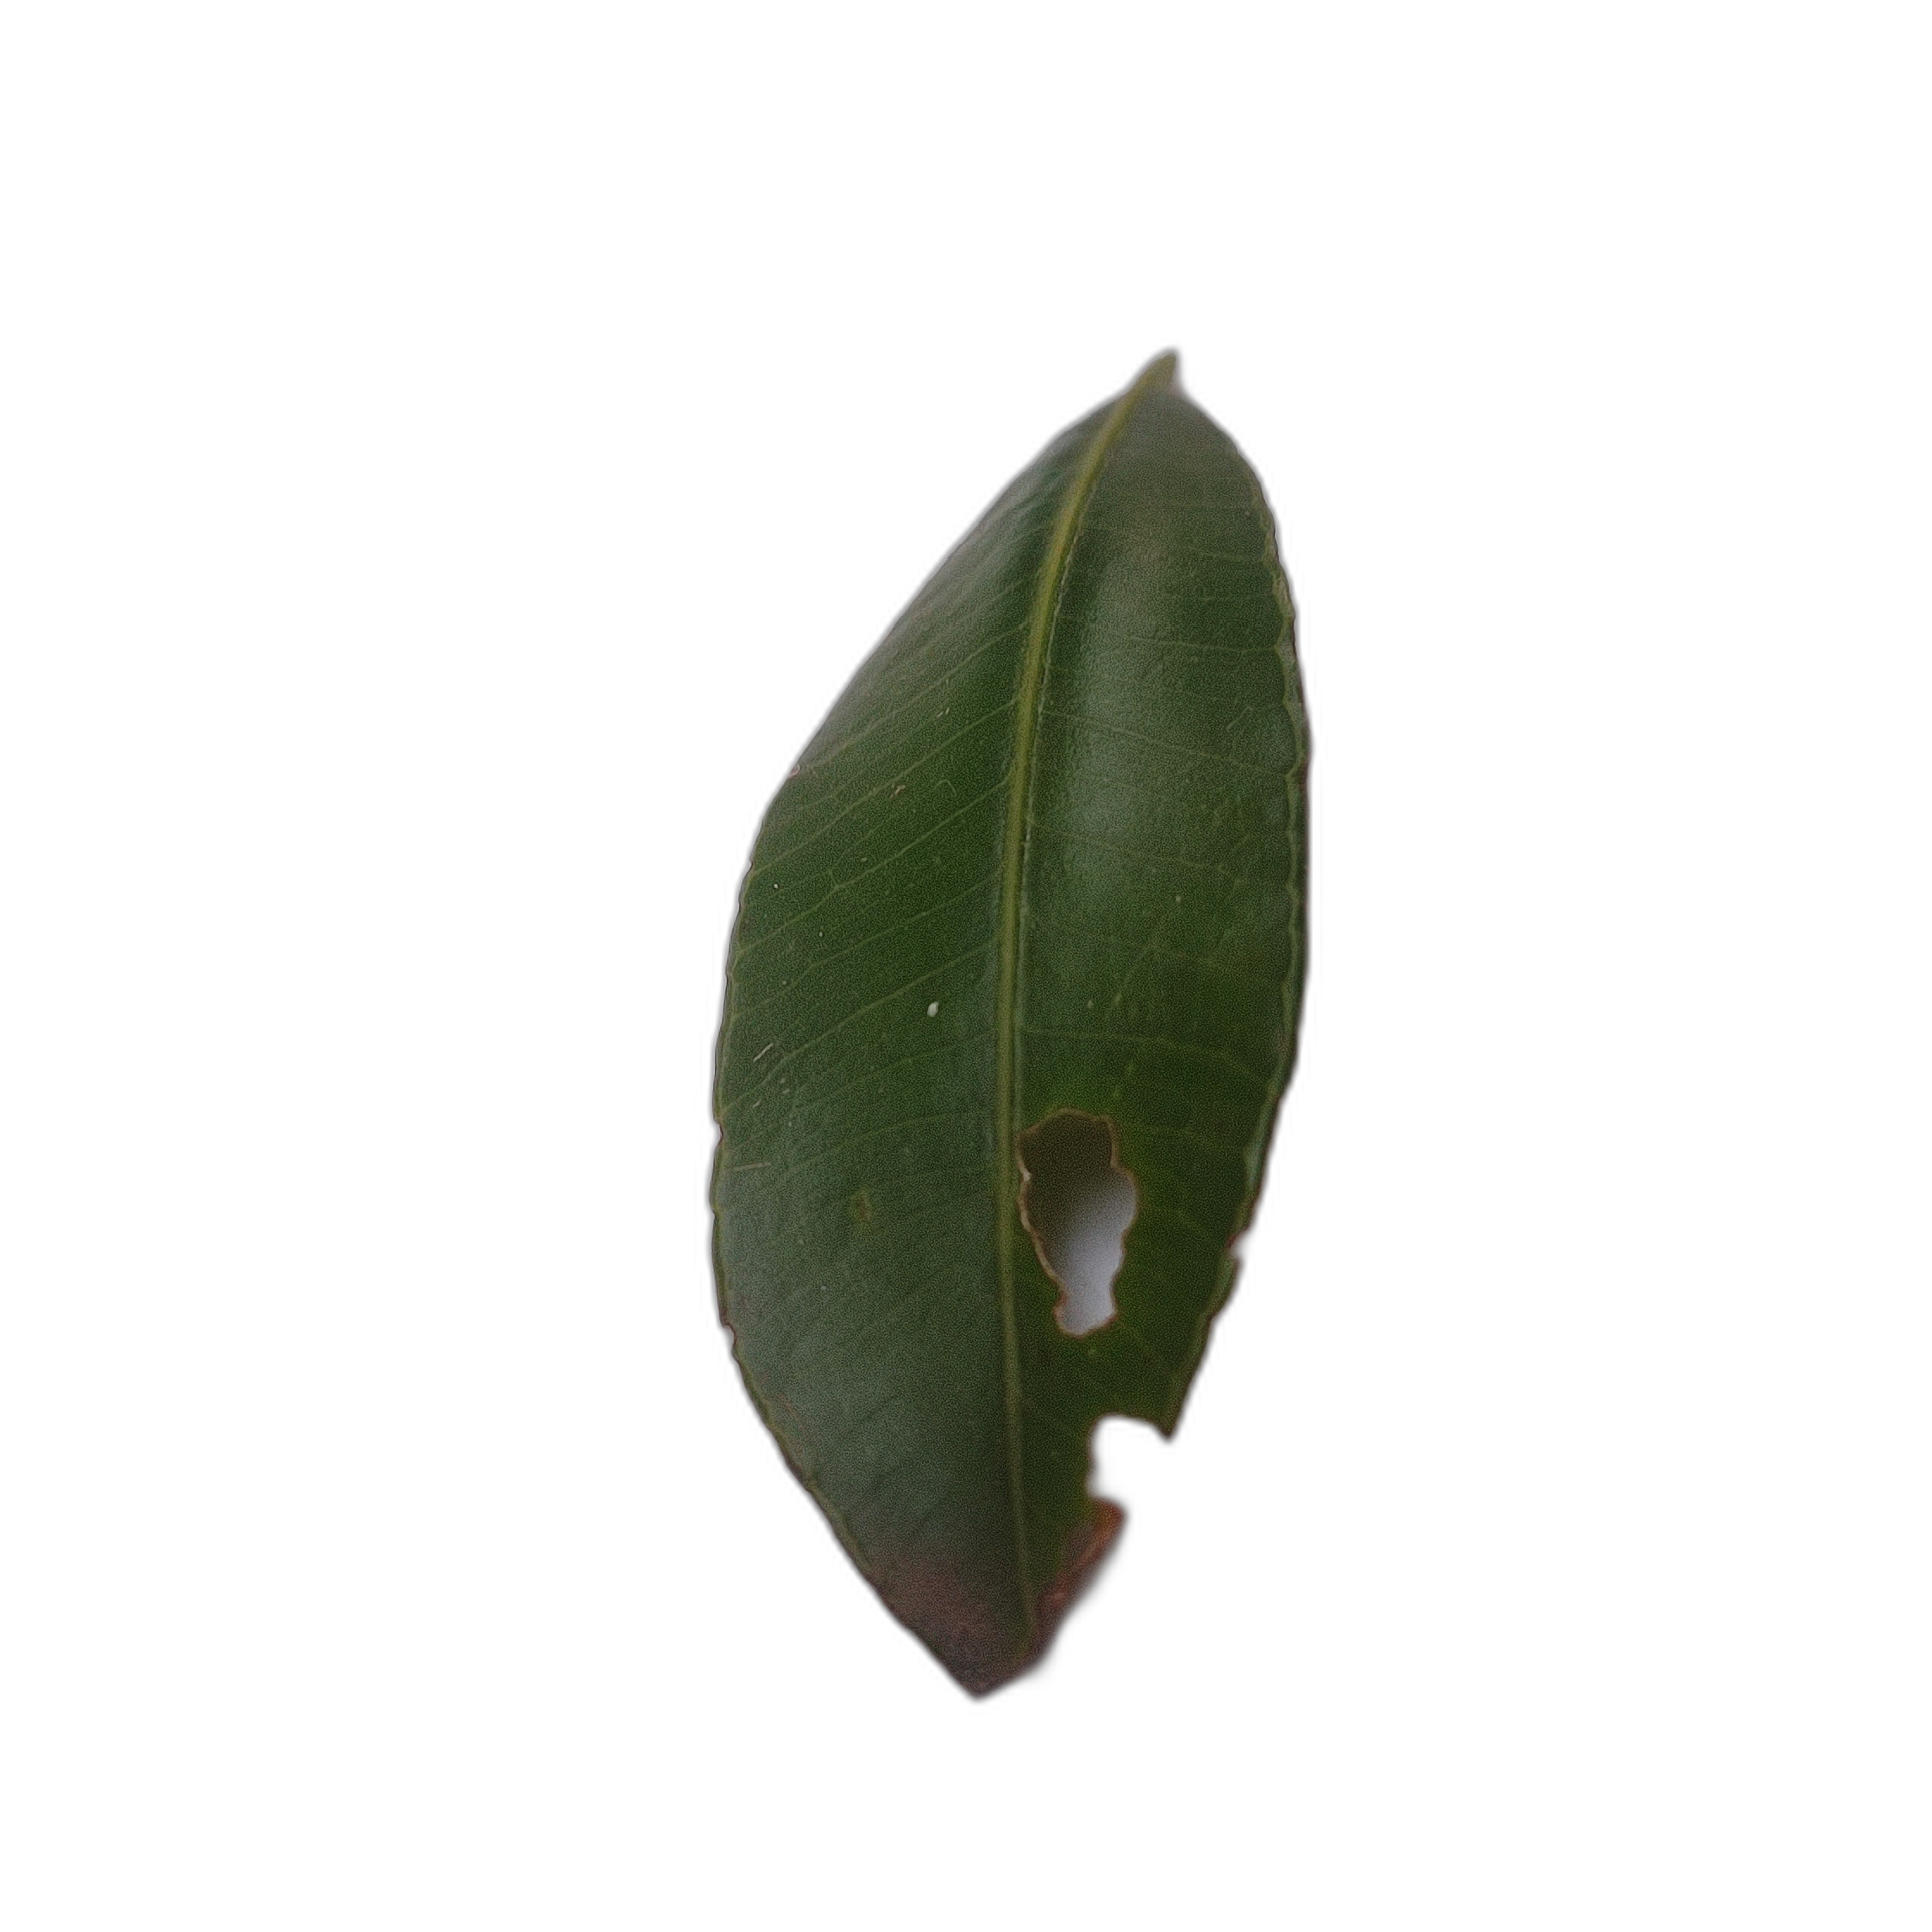
Label: not_healthy